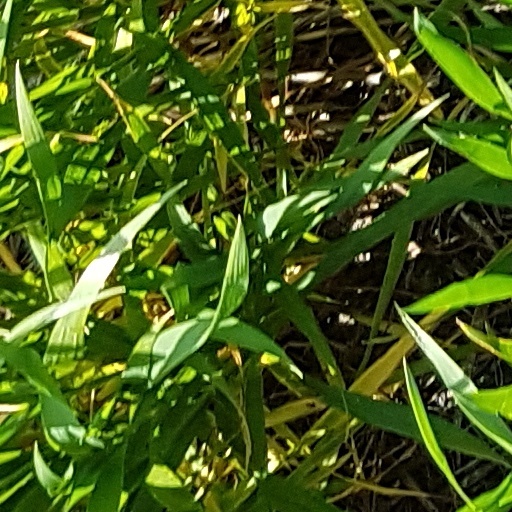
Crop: wheat